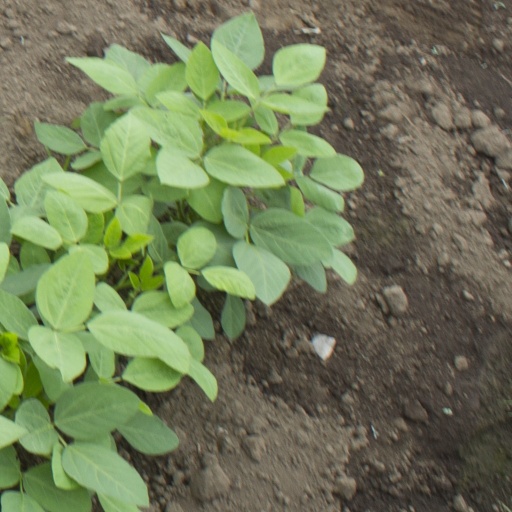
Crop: soybean